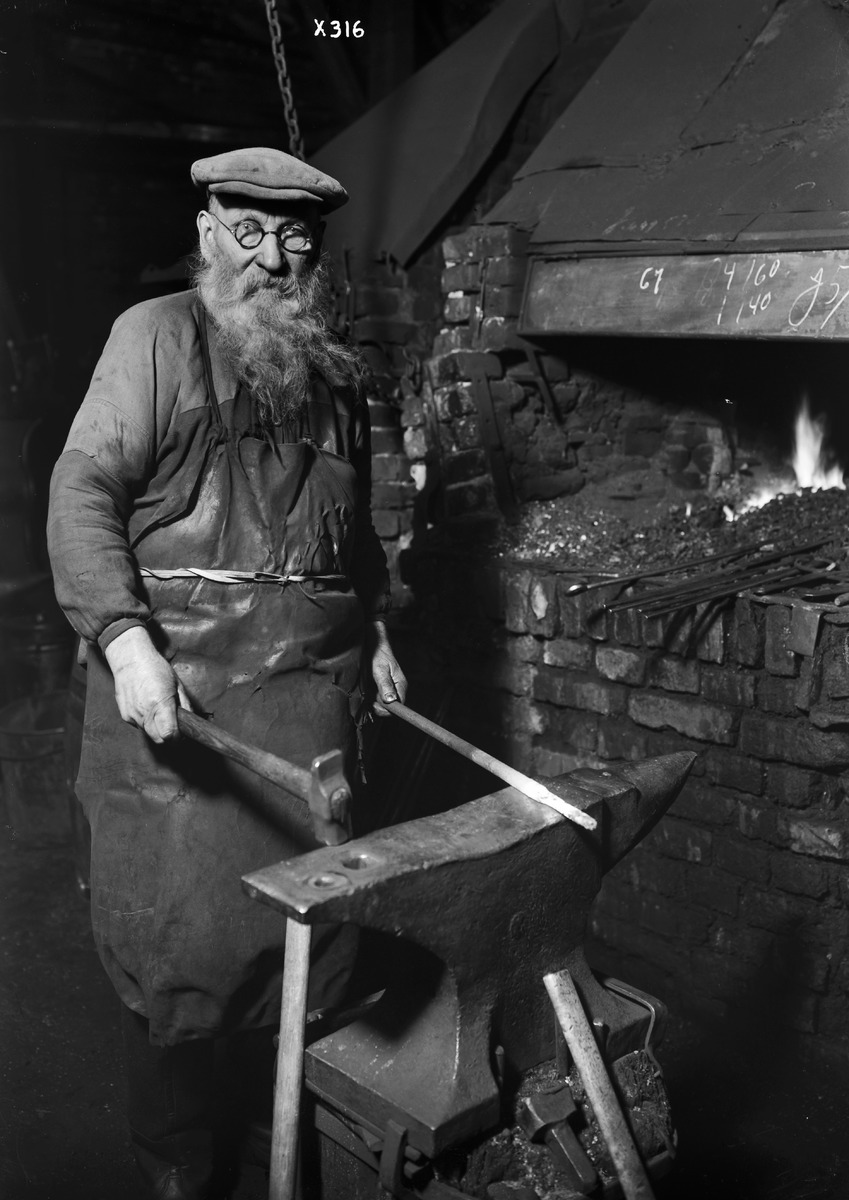
Seppämestari, entinen kansanedustaja Matti Hoikka
Master blacksmith, former Member of Parliament Matti Hoikka
sisällön kuvaus: Seppämestari, entinen kansanedustaja Matti Hoikka 24.2.1934. Hoikka oli myös raittiustyön uranuurtaja sekä kyläkirjaston ja koulun perustaja. content description: Master blacksmith, former Member of Parliament Matti Hoikka on February 24, 1934. Hoikka was also a pioneer in temperance movement and a founder of village library and a school.
Vuosi: 1934
Paikka: , Suomi, Suomi
Aiheet: Hoikka, Matti; kansanedustajat; kokokuva; käsiteollisuus; pajat; sepät; handicraft; forge; smithery; blacksmith; Member of Parliament